Aromatic compound

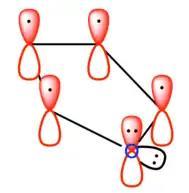
Electron flow through p orbitals for the heterocycle furan

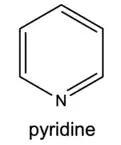
Line bond structure of the heterocycle pyridine

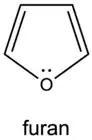
Line bond structure of the heterocycle furan

Aromatic compounds are pervasive in nature and industry. Key industrial aromatic hydrocarbons are benzene, toluene, xylene called BTX. Many biomolecules have phenyl groups including the so-called aromatic amino acids.